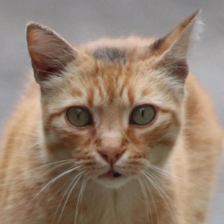
Label: animals